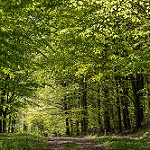
Scene: Outdoor